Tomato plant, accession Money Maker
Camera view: tilt-top (135 deg); turntable rotation: 240 degrees
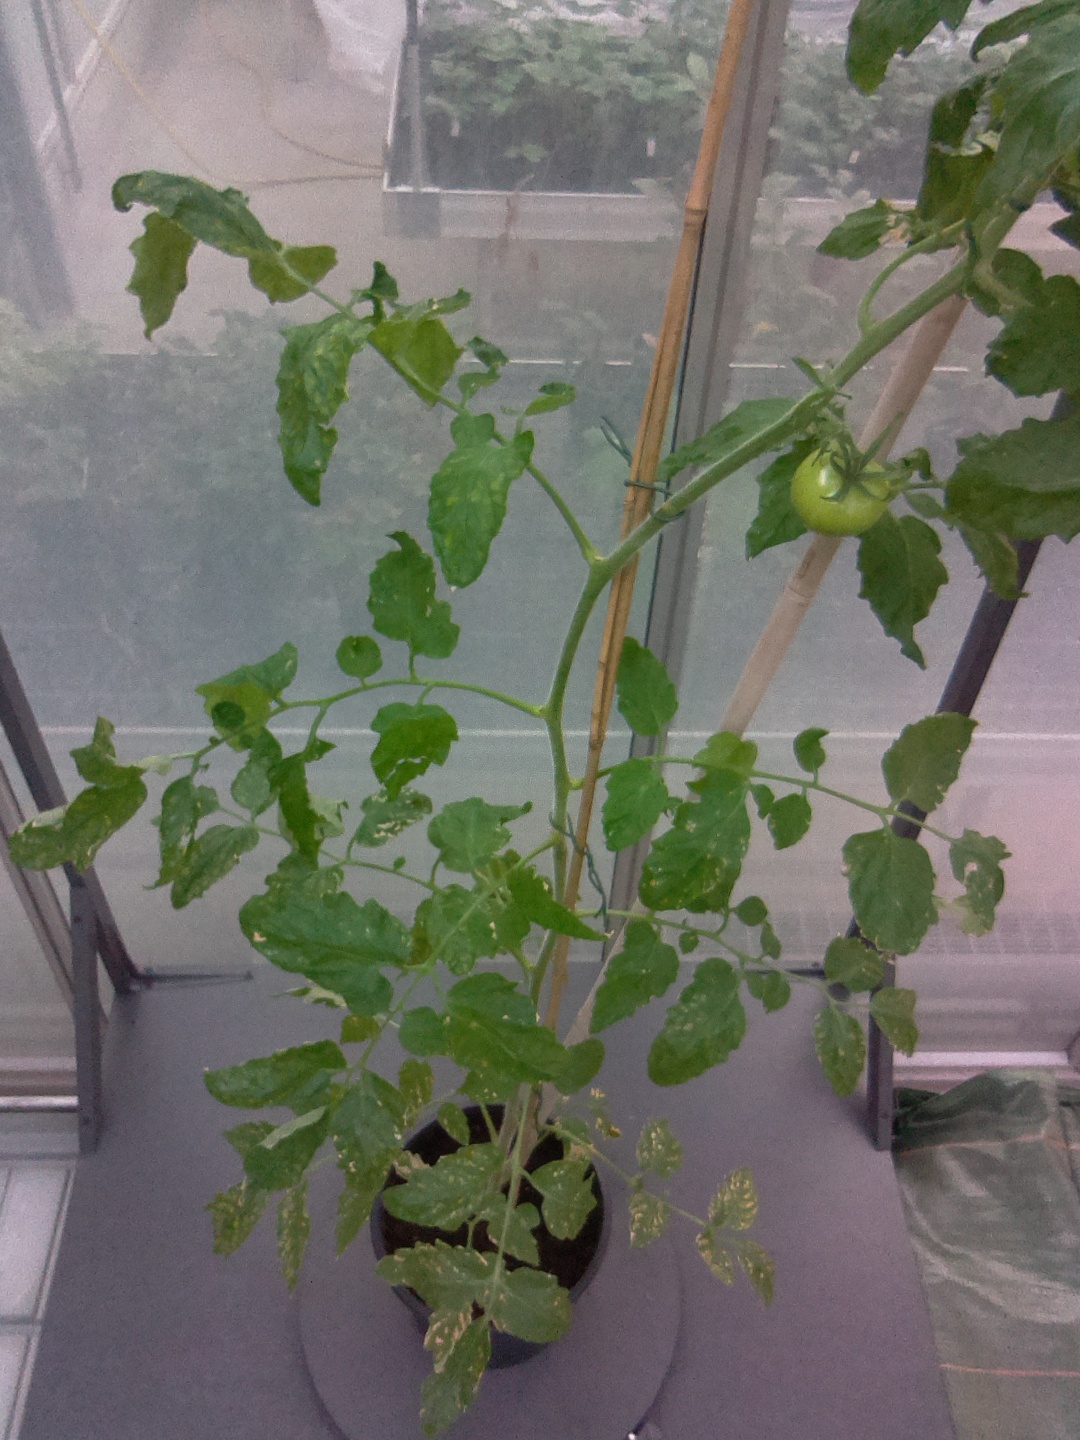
BBCH growth stage 72: 20%-30% of final fruit size